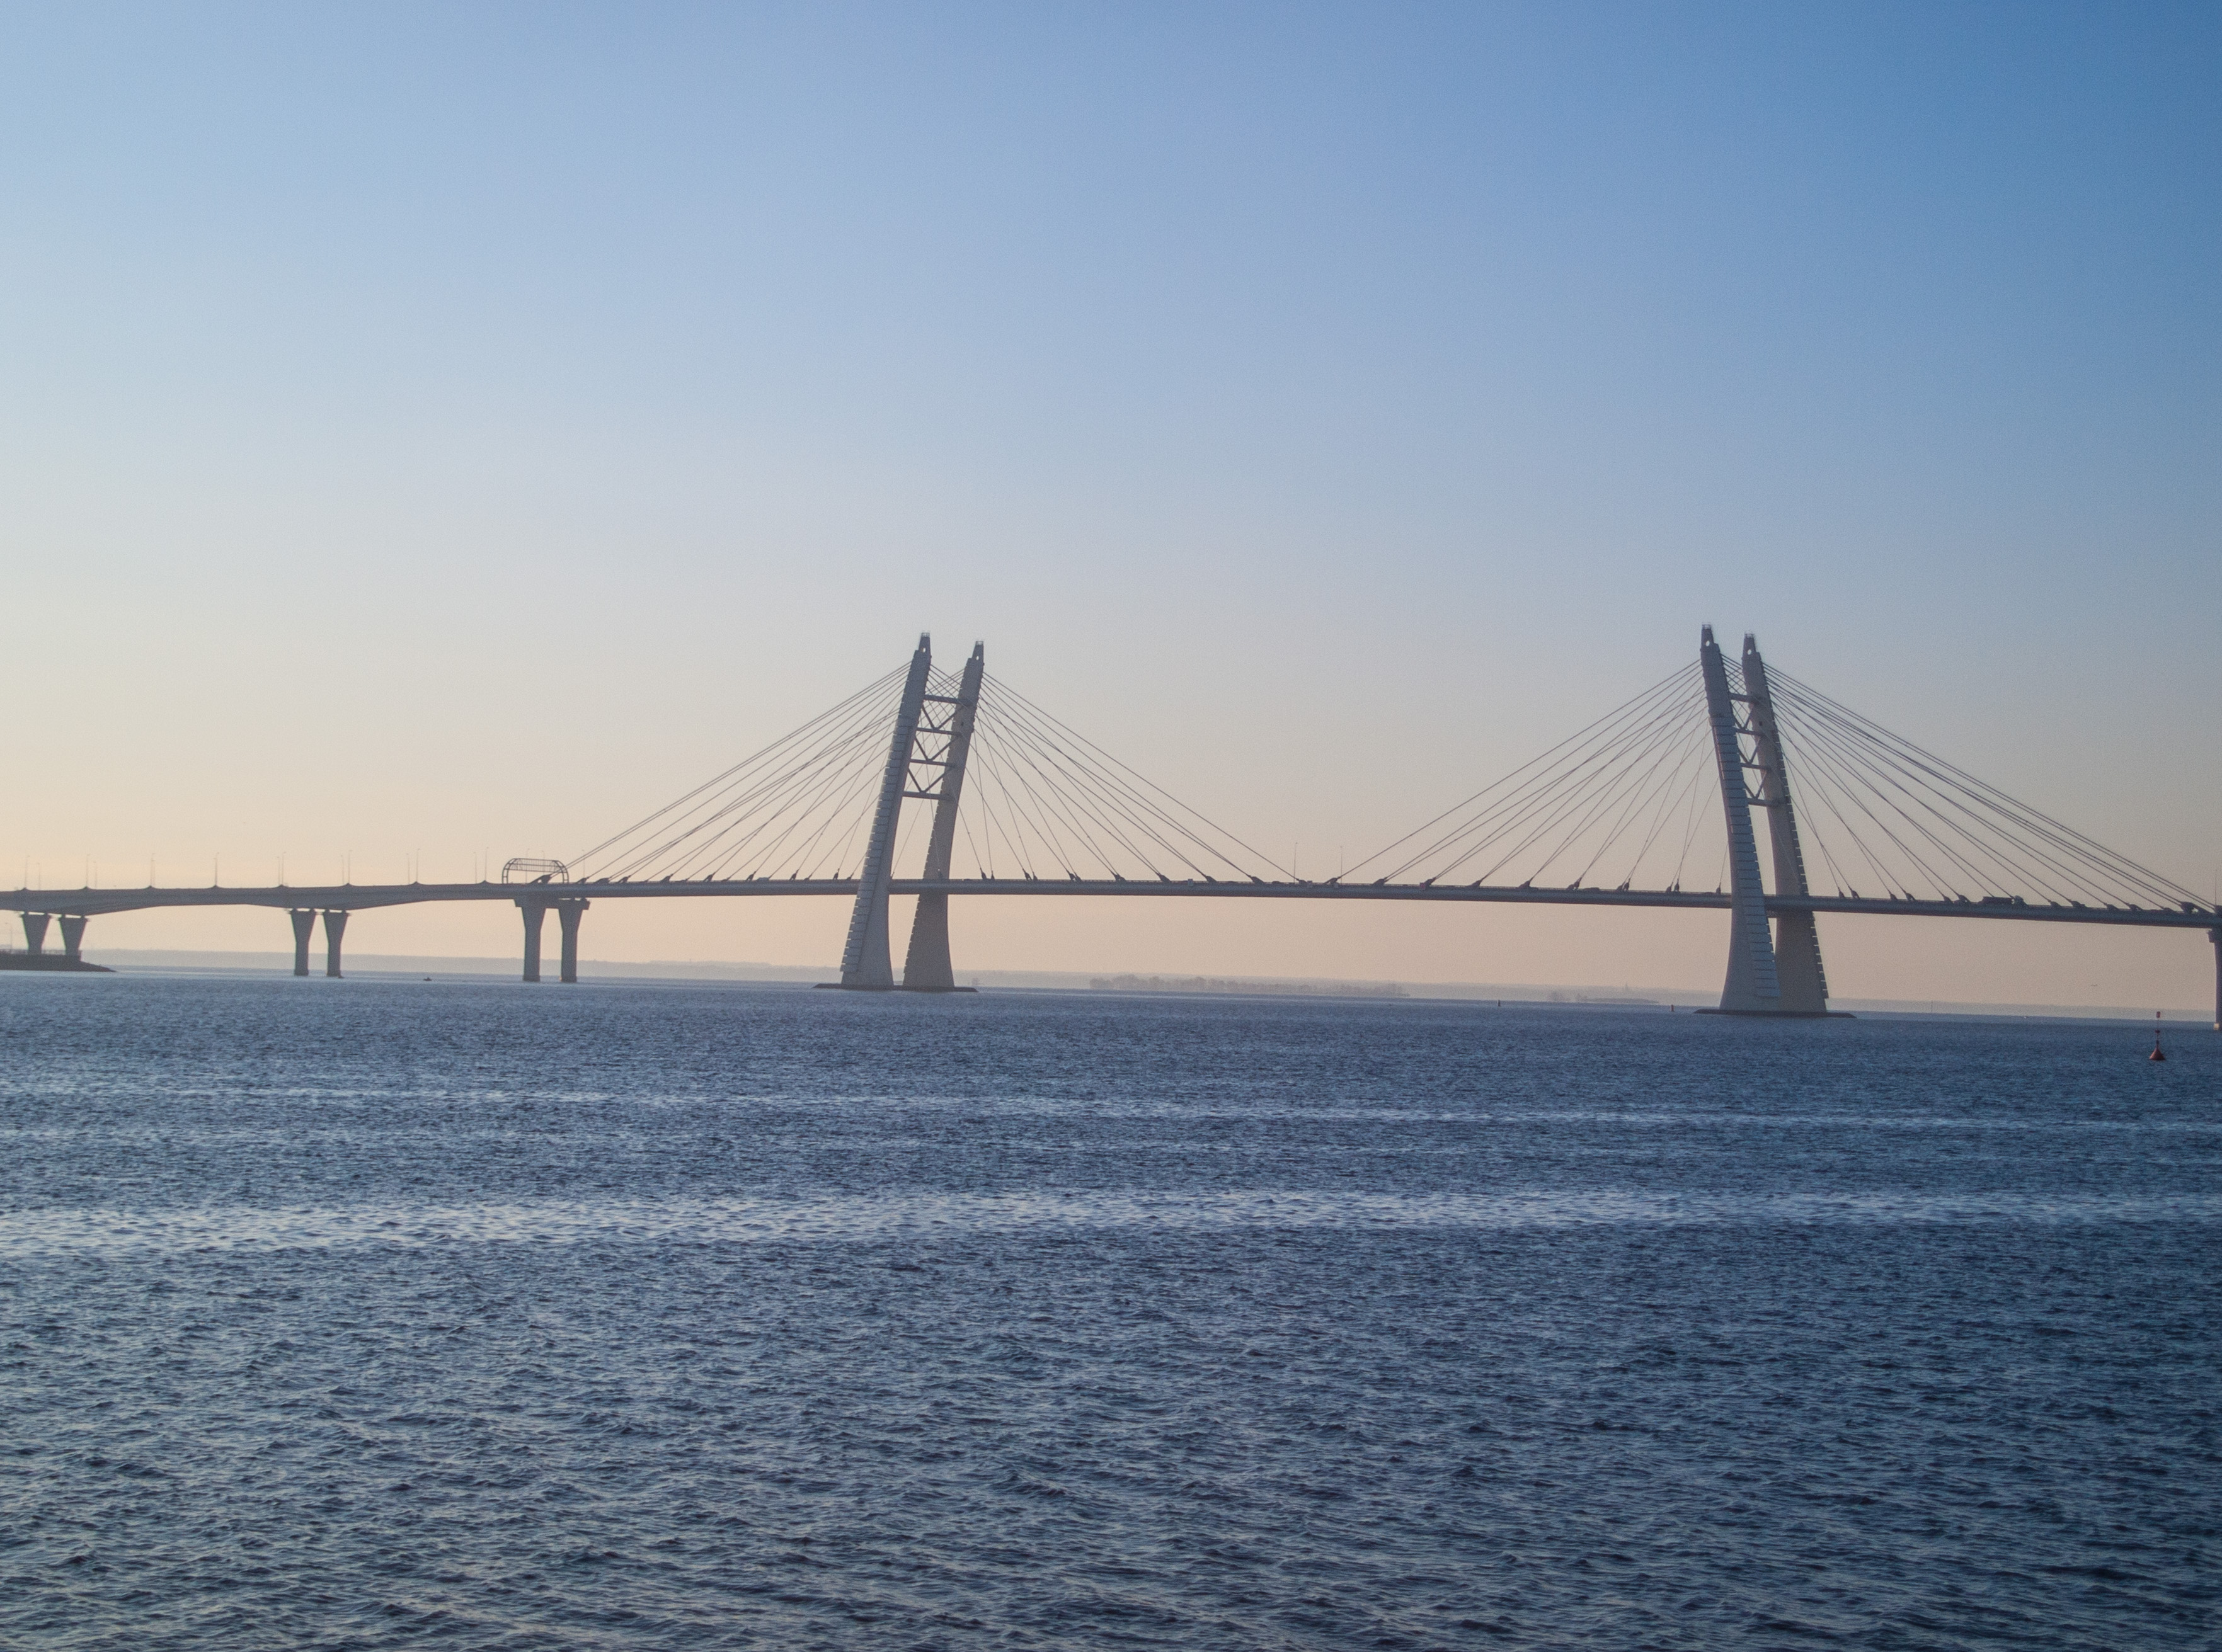
images, bridge, cable stayed bridge, sky, suspension bridge, extradosed bridge, horizon, fixed link, water, sea, skyway, ocean, morning, cloud, nonbuilding structure, river, brug, calm, architecture, beam bridge, sunset, bay